Alienation (speech)

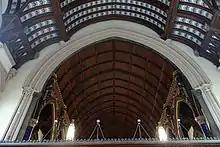
The ceiling of Bute Hall

The speech was reprinted in full in "The New York Times", which hailed it as the "greatest speech since President Lincoln's Gettysburg Address". In the Glasgow newspaper "The Evening Times" it was afforded only 57 lines and placed lower in prominence than the council's plan to invest in a radio station and a bus that crashed into a tree. The "Evening Times" article was headlined "I have a dream by Rector Jim Reid", despite the fact that Reid never went by "Jim". The "Glasgow Herald" mentioned the speech in its editorial. The coverage of the speech helped raise Reid's profile to the highest levels of his career, and led to appearances on national television such as "Open to Question" in May 1972 and "A Chance to Meet" in November.